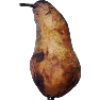
Label: Pear Abate 1